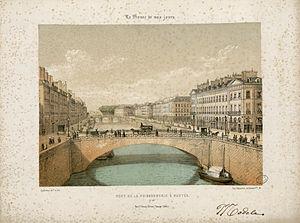
Annotation ms. ""Modèle"" Fait partie d'un ensemble de recueils de lithographies de Mercereau composés de lithographies provenant de ""La France de nos jours"", vaste suite publiée par livraisons, de 1853 à 1876, et comprenant 475 planches en deux tirages, l'un à deux teintes (noir et bistre), l'autre en couleurs. Les libraires ont réuni ces planches en albums de composition variable quant au nombre de planches et aux dessinateurs (Asselineau, Mercereau, Maurice, Deroy, etc). Un titre (Les Pyrénées, par Ch. Mercereau
L'allée Brancas est une rue du centre-ville de Nantes, en France. Il s'agit d'un ancien quai de la Loire.
L'allée Flesselles est une voie piétonne du centre-ville de Nantes, en France. Il s'agit d'un ancien quai de la Loire.
L'allée Duguay-Trouin est une voie partiellement piétonne du centre-ville de Nantes, en France. Il s'agit d'un ancien quai qui bordait l'île Feydeau au nord et était baigné par un des bras de la Loire appelé « bras de la Bourse ».
La commune de Nantes, traversée par plusieurs cours d'eau, comporte de nombreux ponts, franchissant essentiellement la Loire.
Léon Auguste Asselineau né le 8 mars 1808 à Hambourg et mort le 25 mars 1889 au Havre est un lithographe, peintre et dessinateur français.